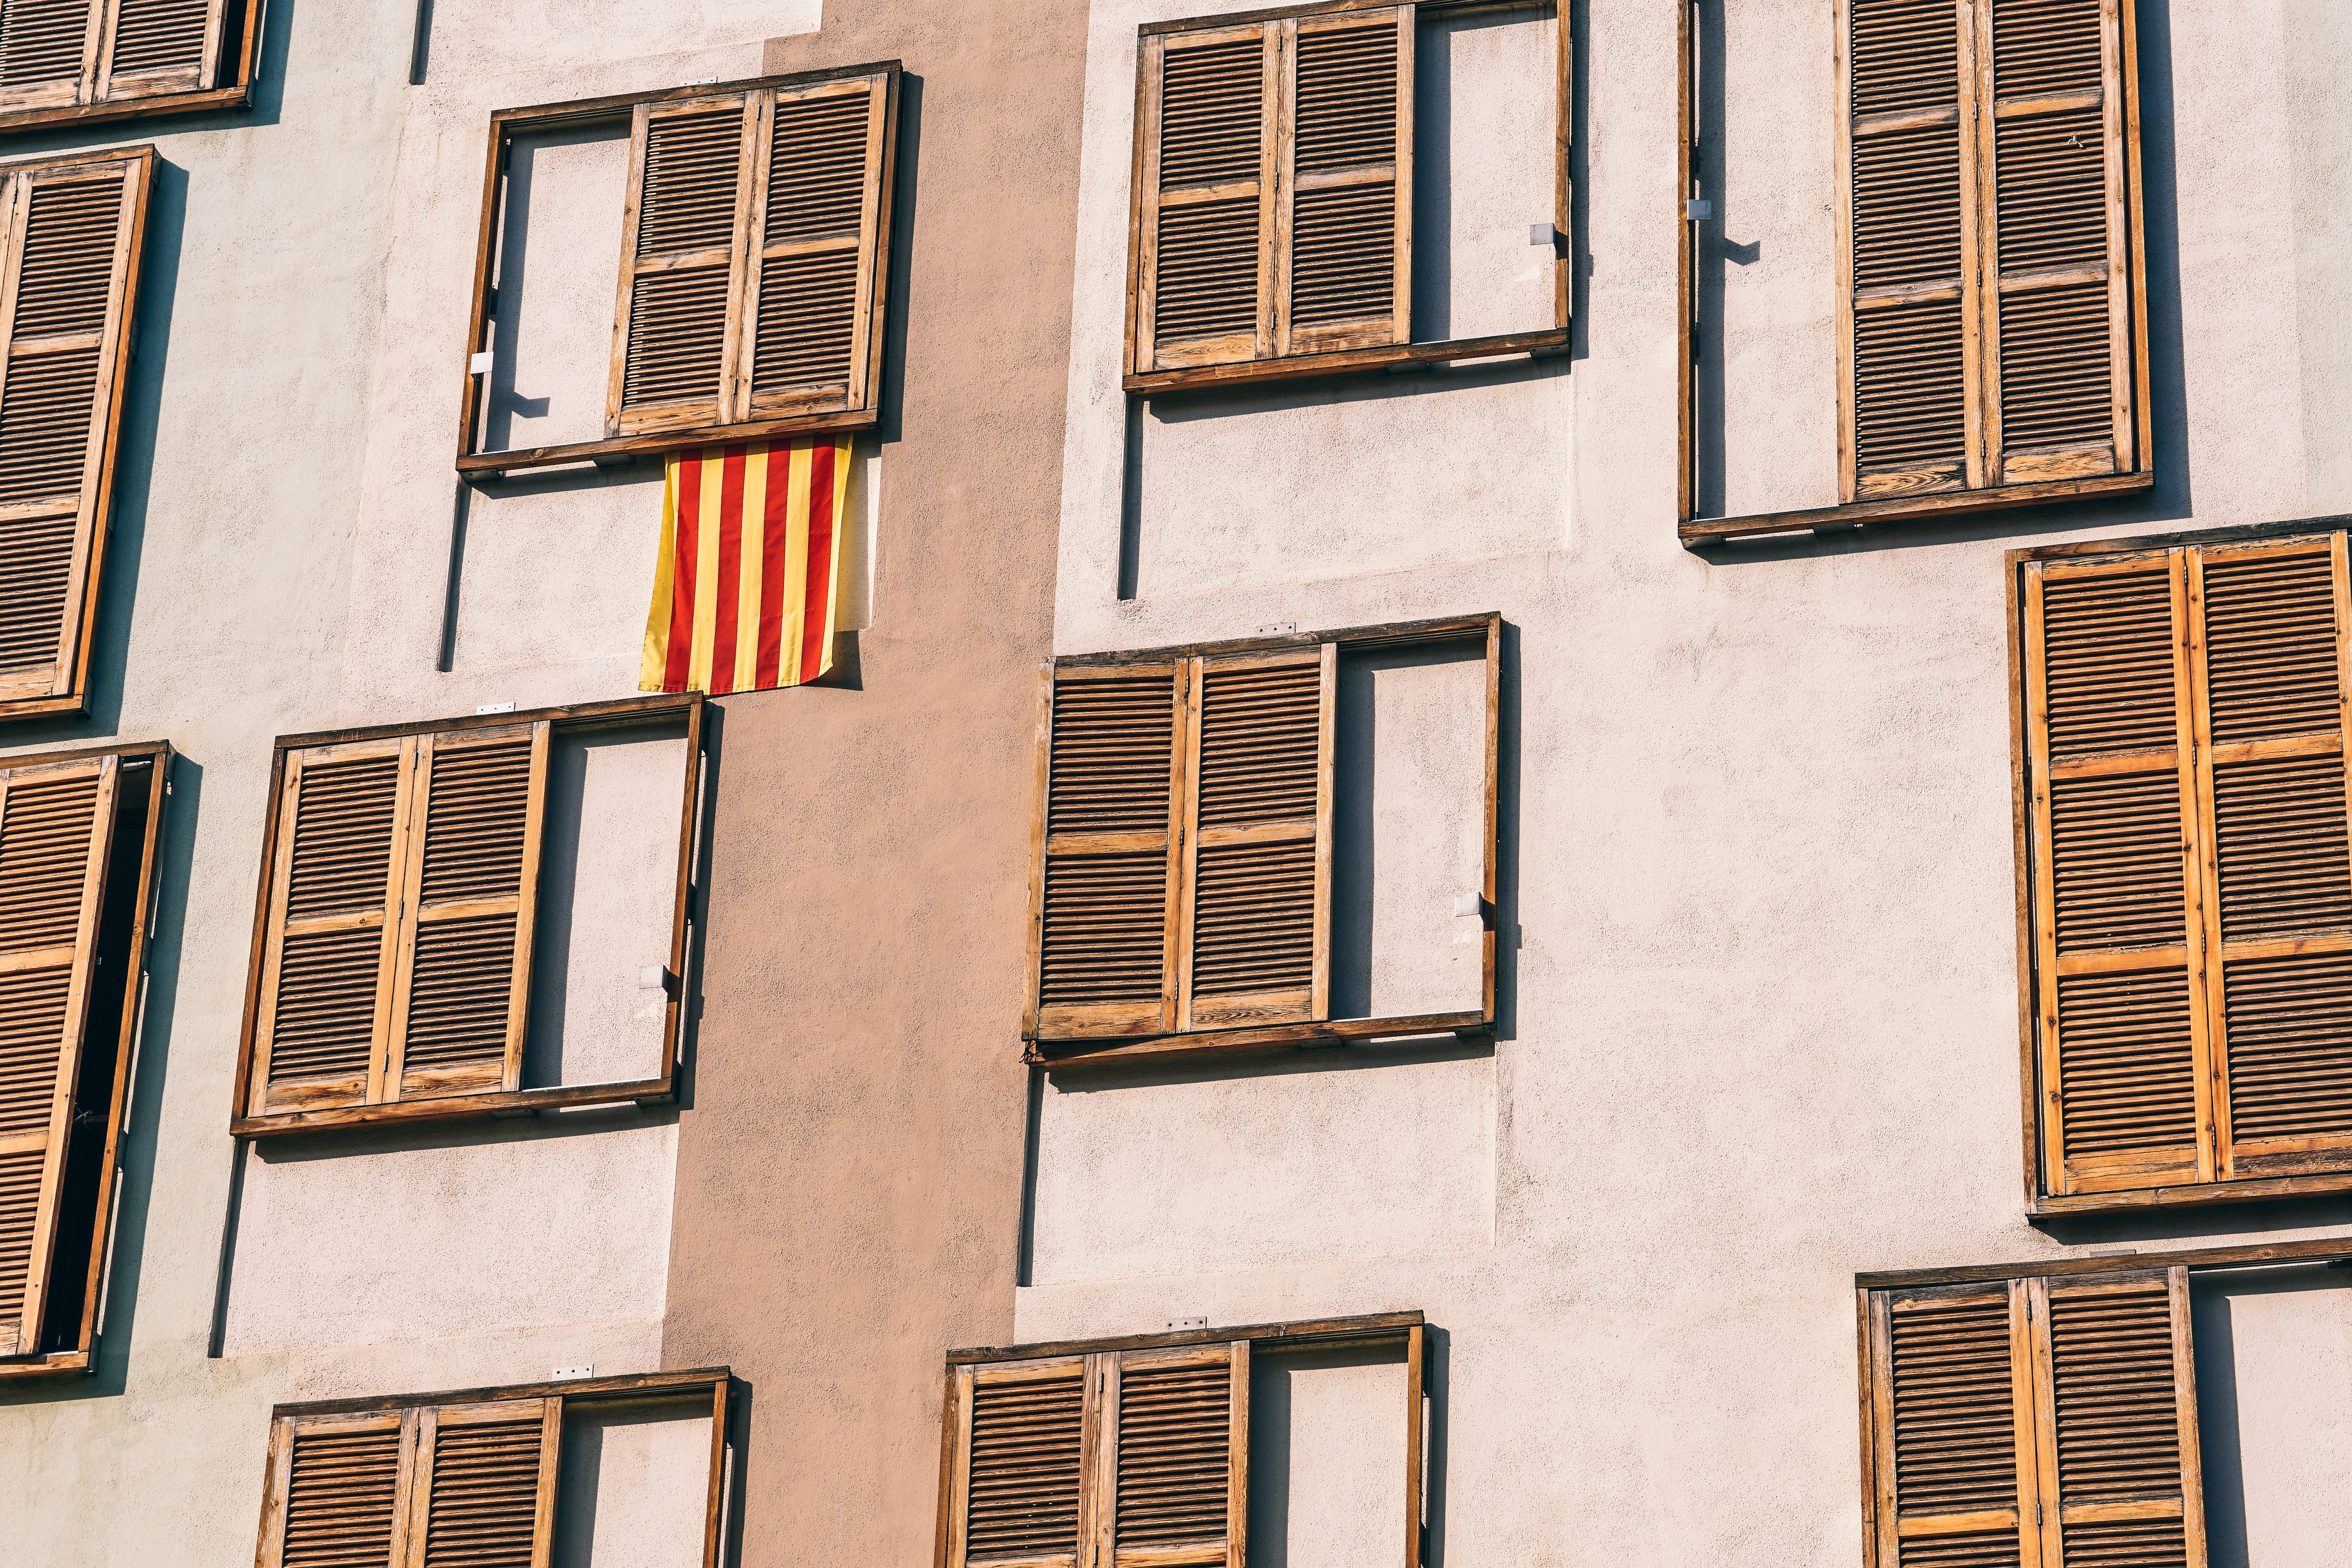
architecture, wood, house, window, wall, color, facade, brick, interior design, art, design, flooring, urban area, window covering